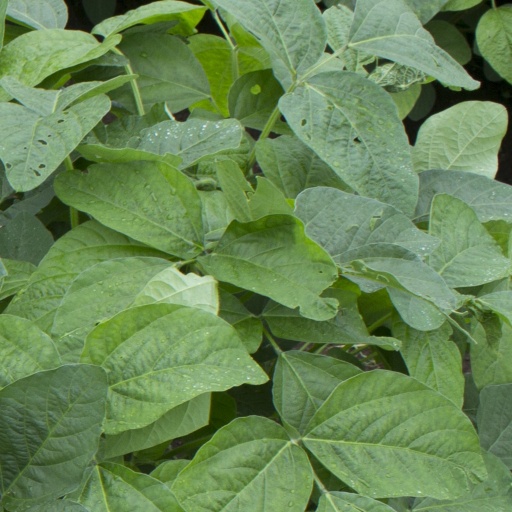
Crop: soybean